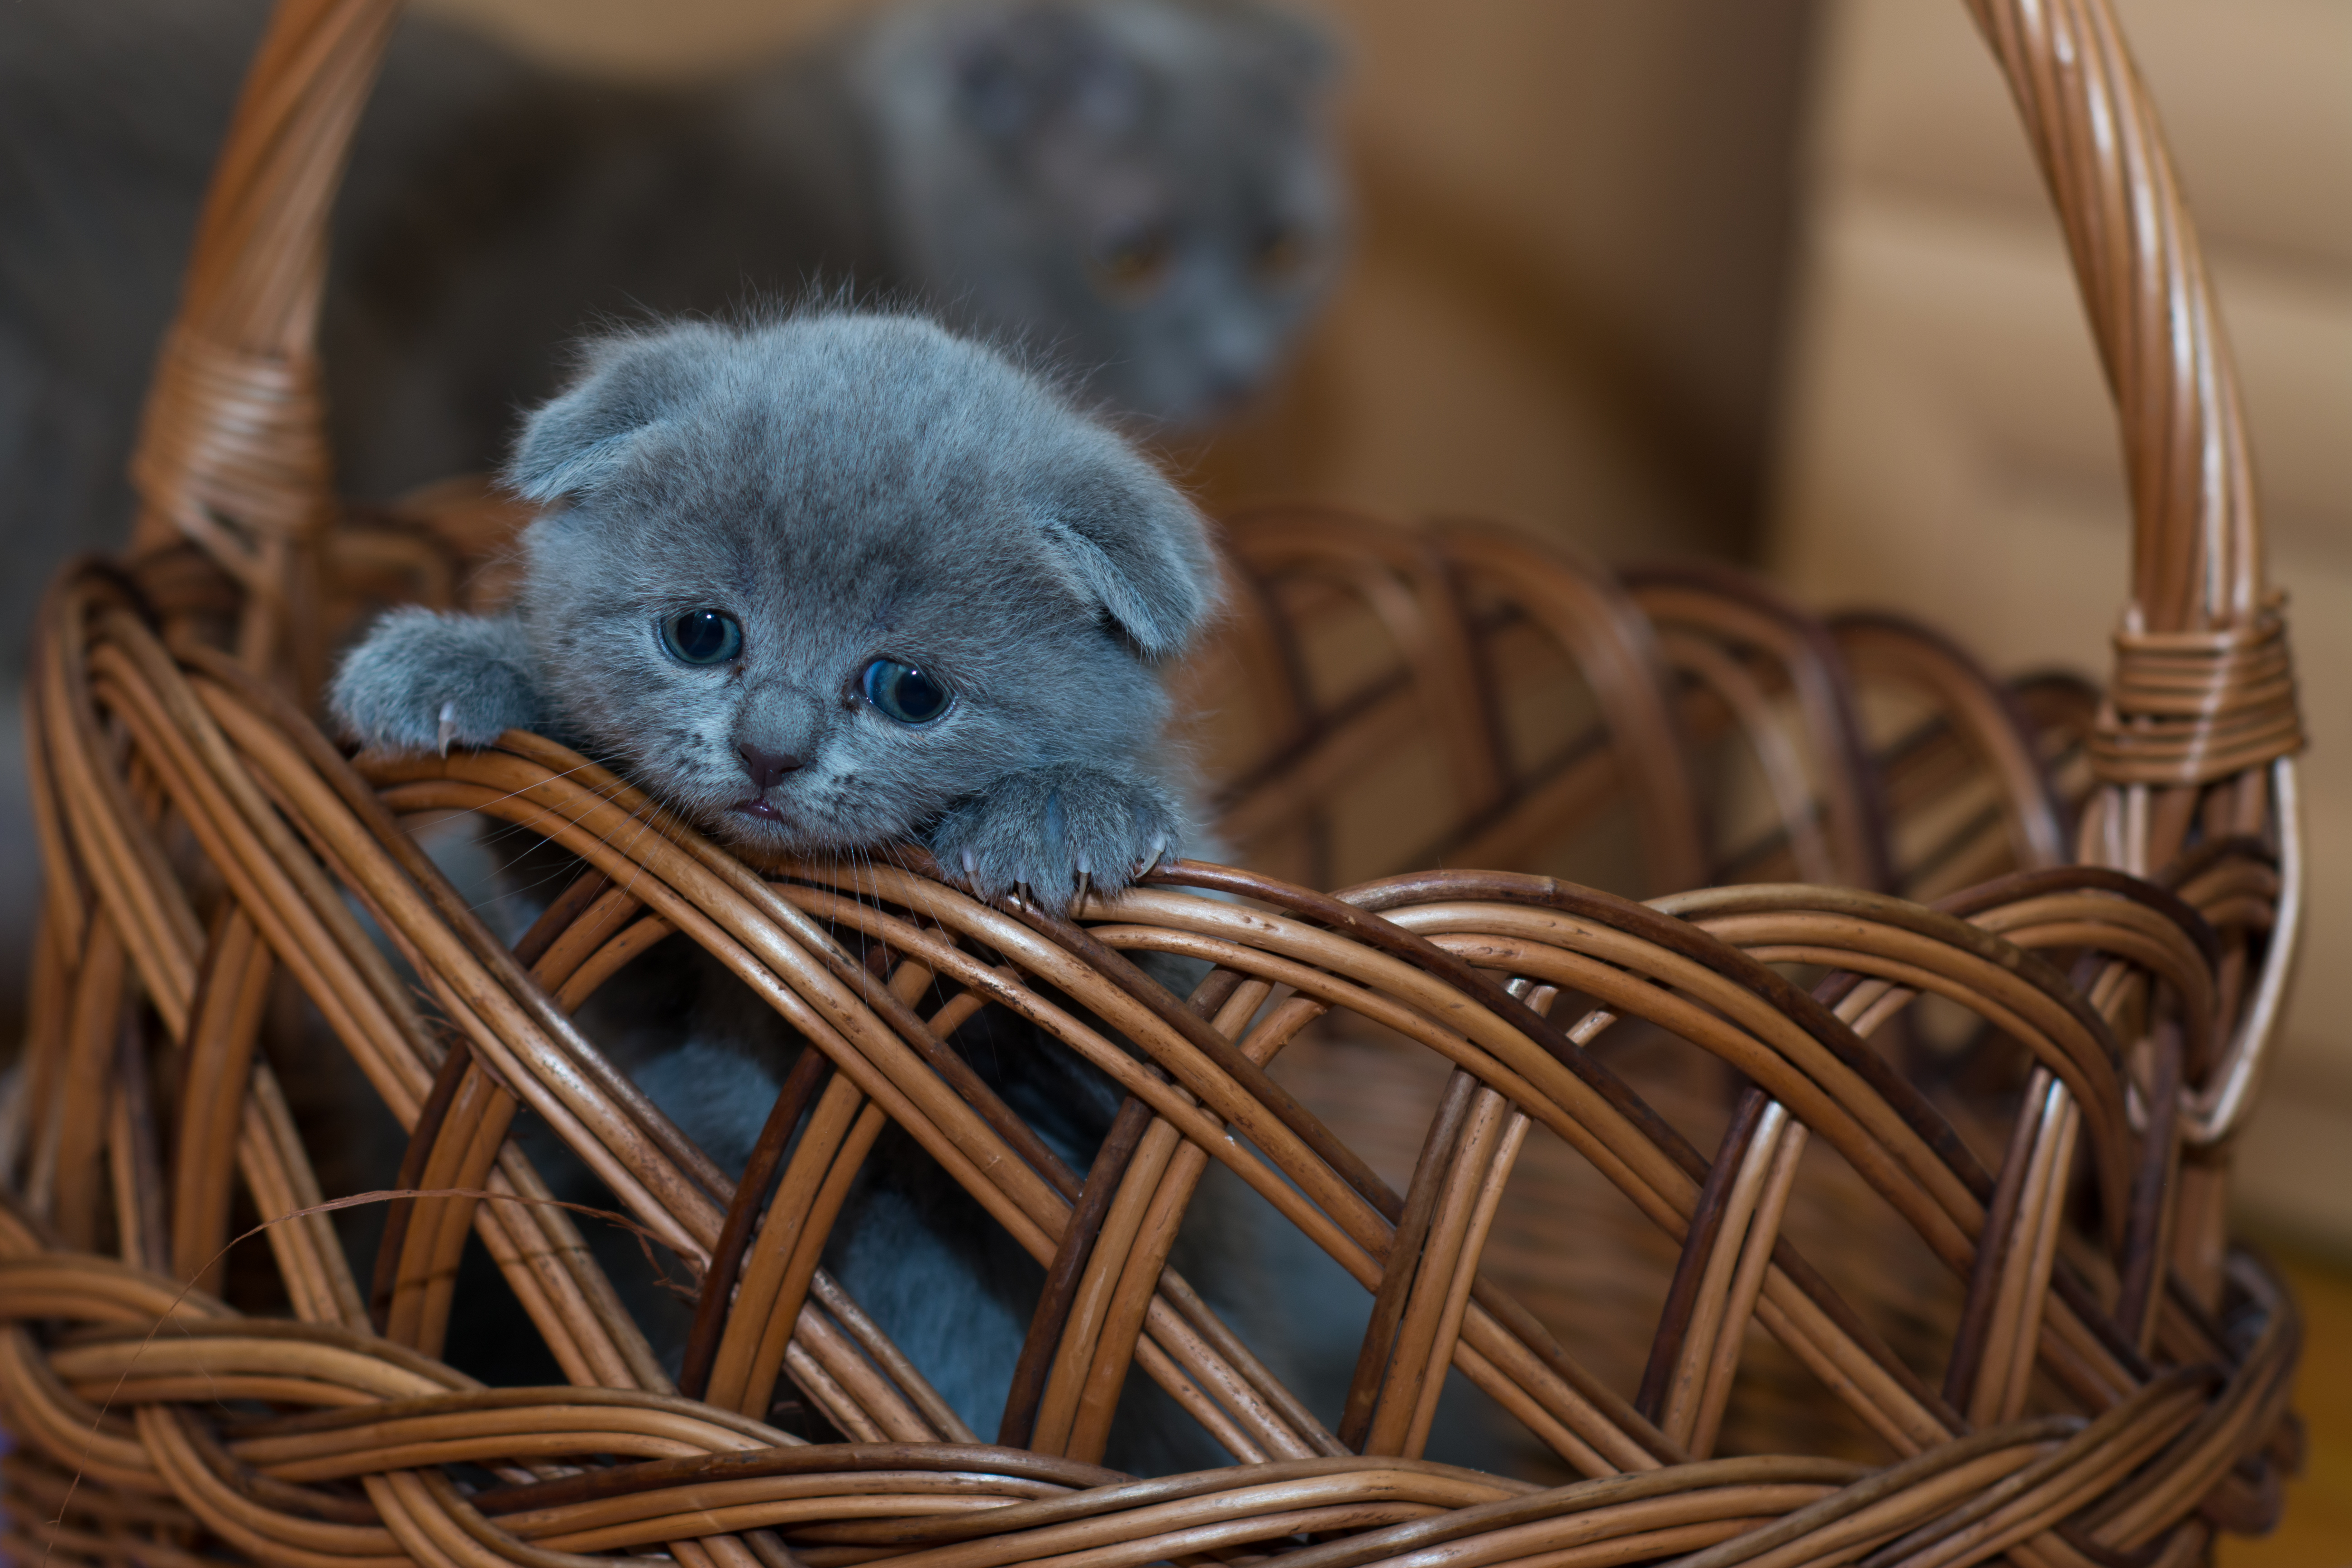
animal, cute, pet, kitten, cat, mammal, basket, wicker, kitty, little, vertebrate, adorable, small to medium sized cats, cat like mammal